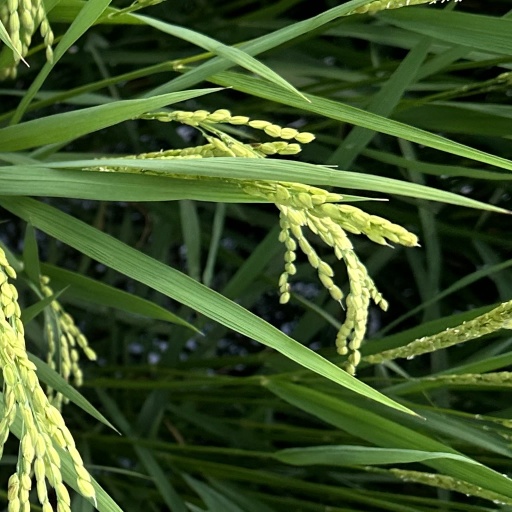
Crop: rice